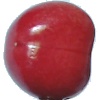
Label: Cherry 2